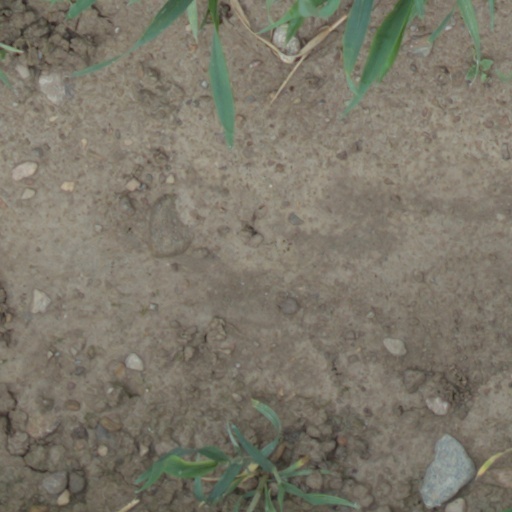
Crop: wheat